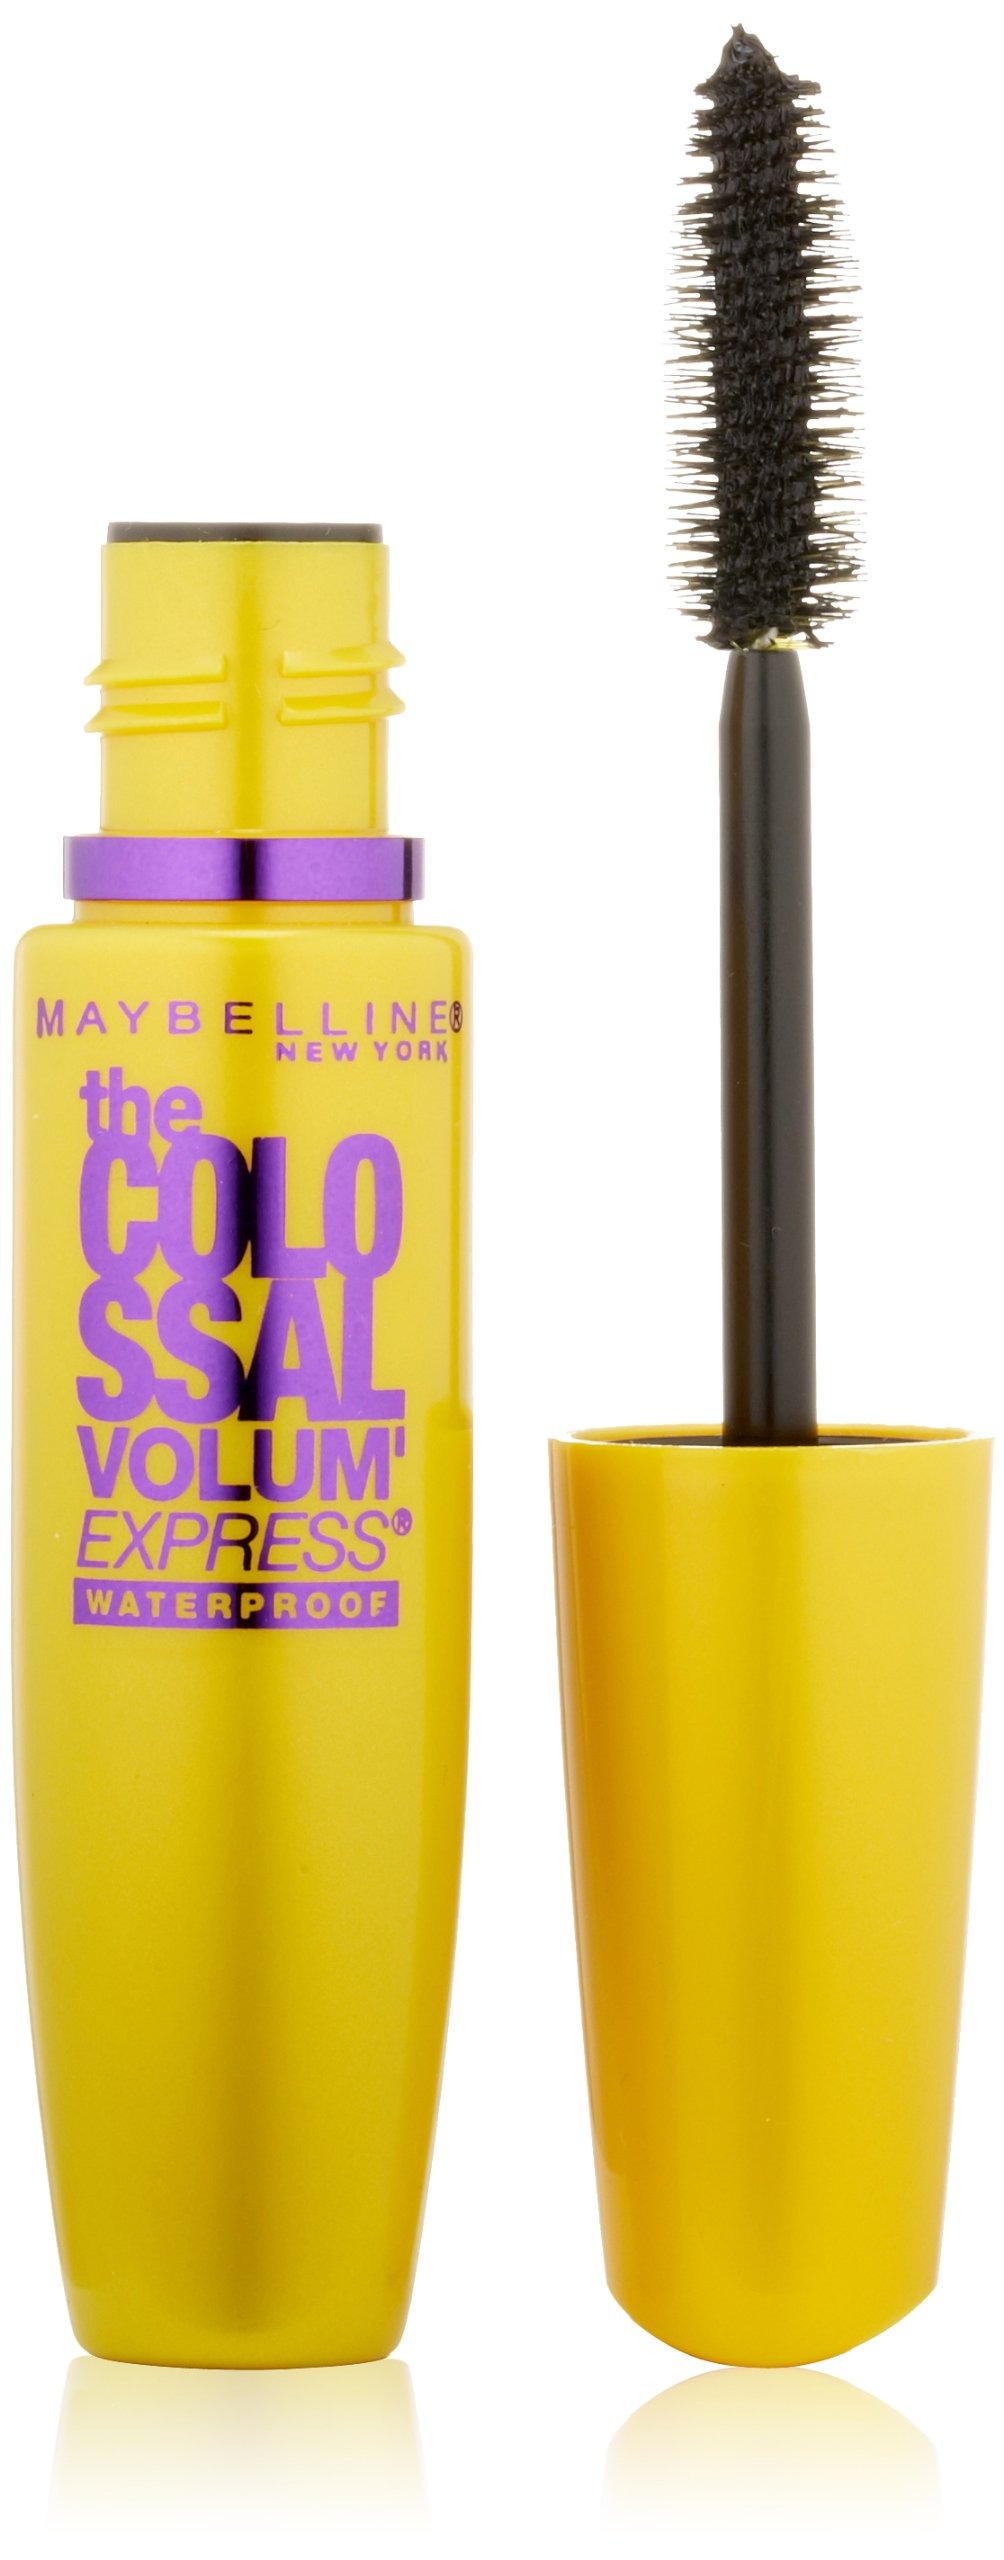
Item Name: Maybelline New York The Colossal Volum' Express Waterproof Mascara, Glam Black 240, 0.27 Fluid Ounce
Bullet Point 1: 7x the volume
Bullet Point 2: Megabrush + collagen formula
Bullet Point 3: No clumps
Value: 0.27
Unit: ounce

Price: 9.555